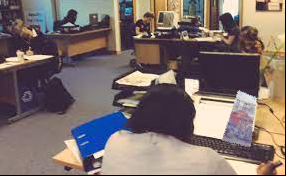
Denominación: 100